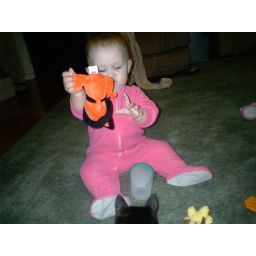
pink jammies and silly girl in car 9dec 011